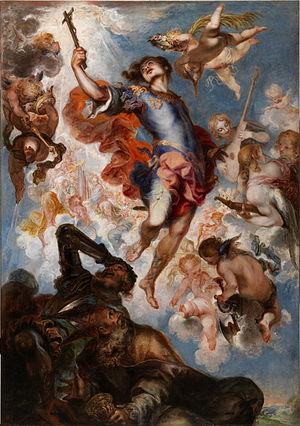
Le Triomphe d'Hermenegild,. Léovigild, le roi arien des Wisigoths conquiert le royaume des Suèves, ""catholiques"" (christianisme nicéen), au Nord-Ouest de l'Espagne. Il écrase la révolte de son fils Herménégild, converti par l’évêque Léandre de Séville. Herménégild, fait prisonnier à Cordoue et ayant refusé d'abjurer le catholicisme, est exécuté et Léandre exilé. Hrvatski: Hermenegildo. Italiano: Francisco Herrera il Giovane, Apoteosi di sant'Ermenegildo Latina: Triunfo de san Hermenegildo. Ioannes de Herrera pinxit.